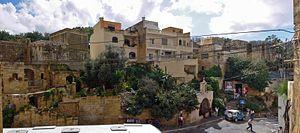
Fontana est une ville de Malte située sur Gozo, limitrophe sud de Victoria/Rabat.